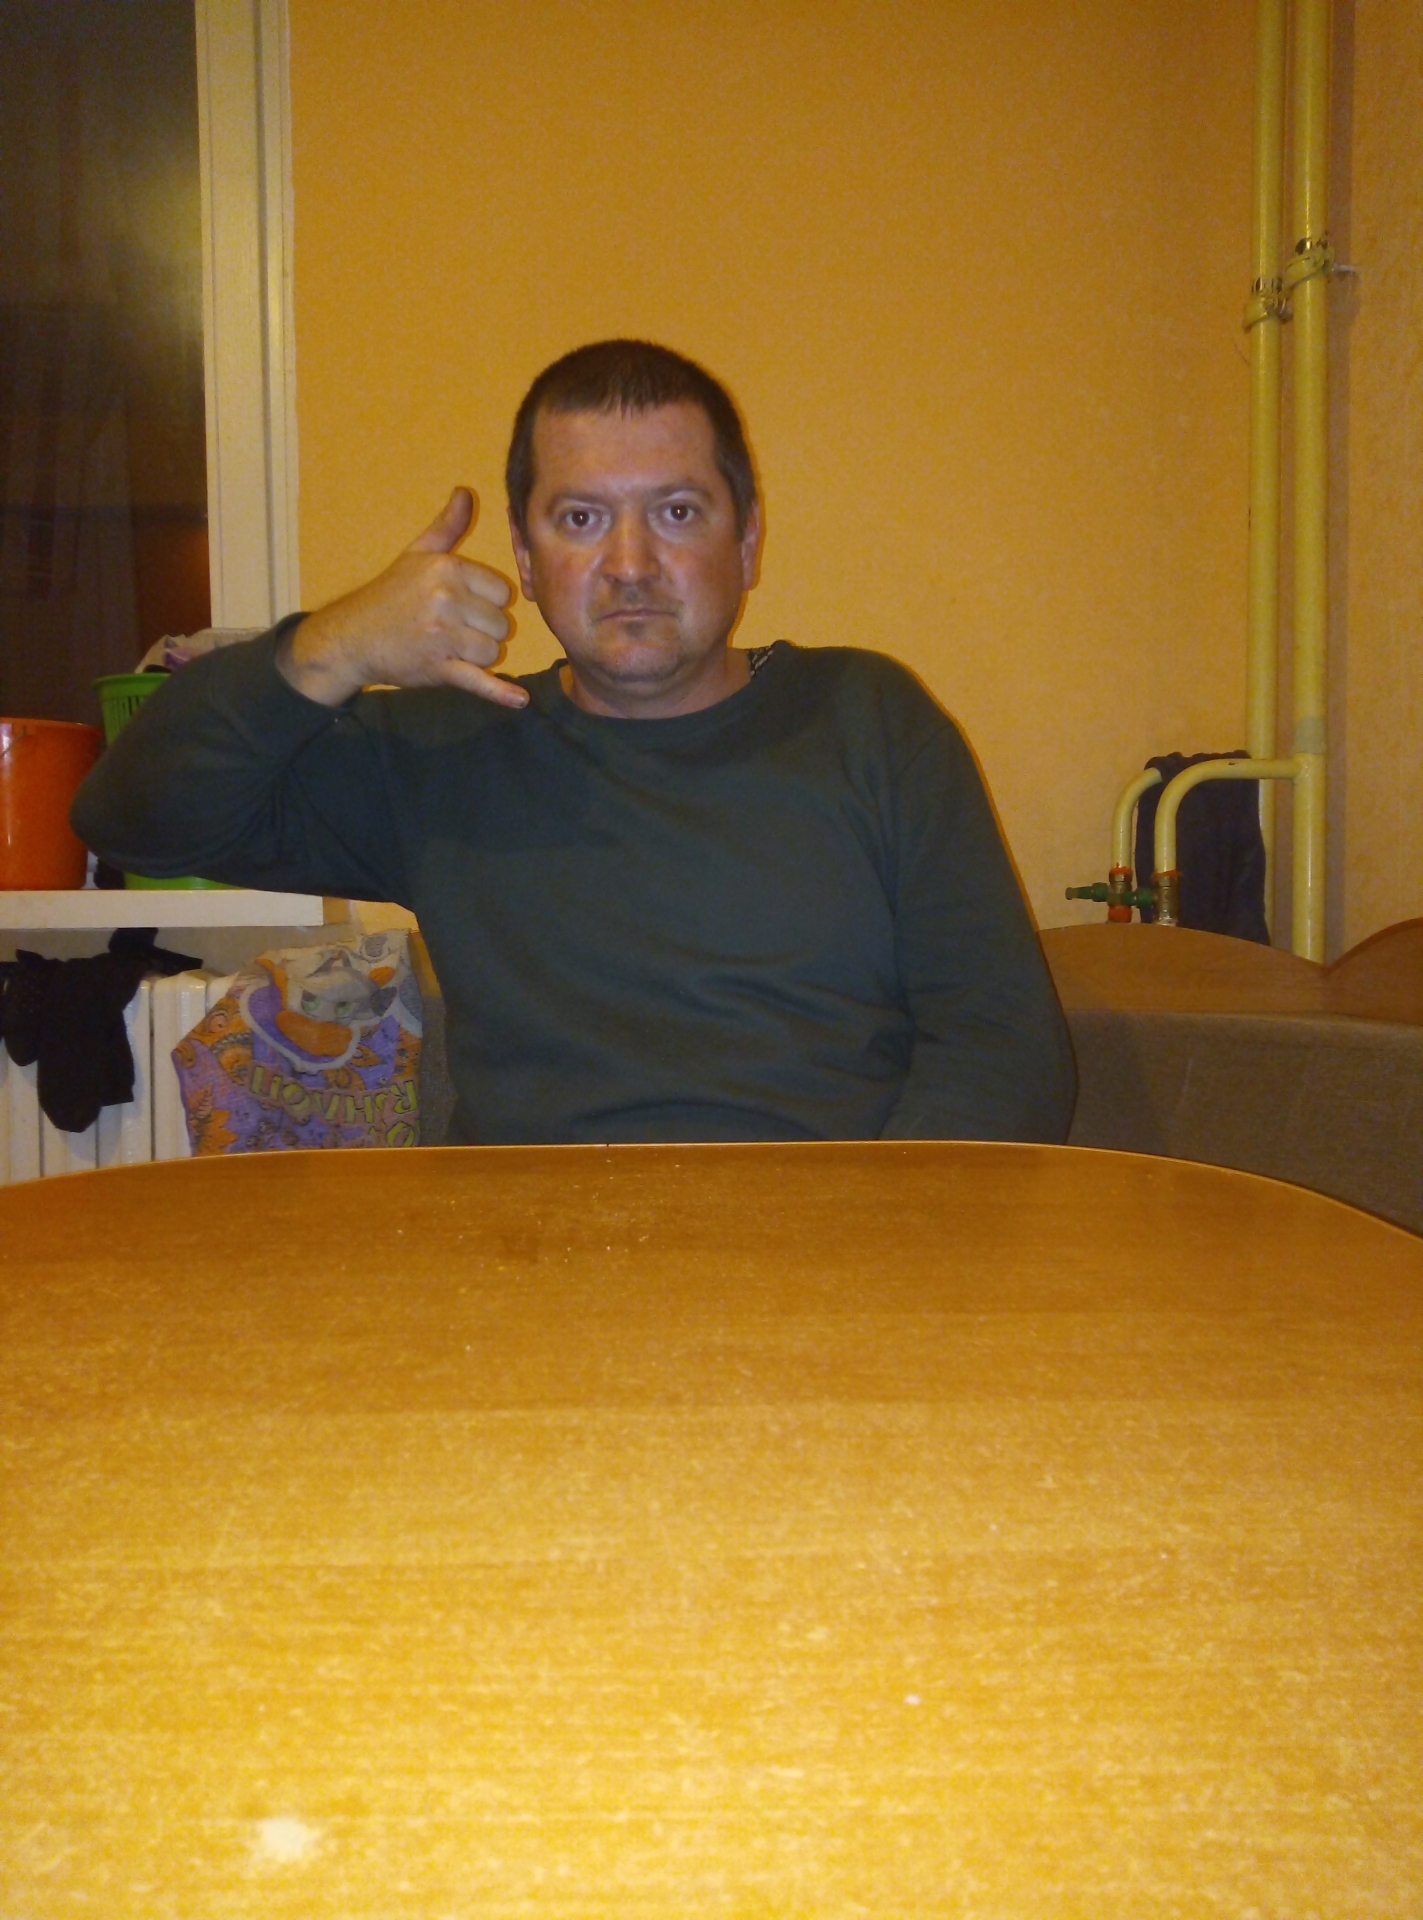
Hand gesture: call